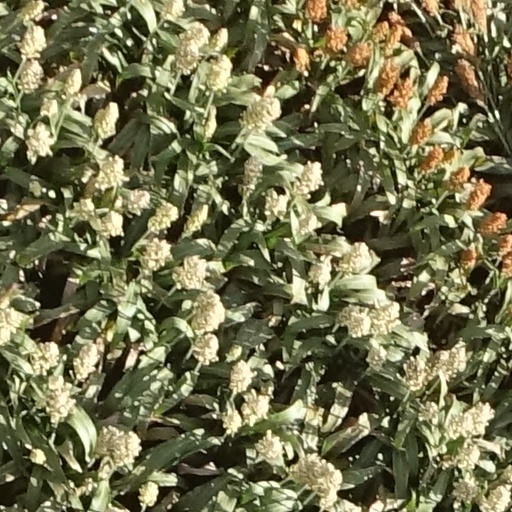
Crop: sorghum